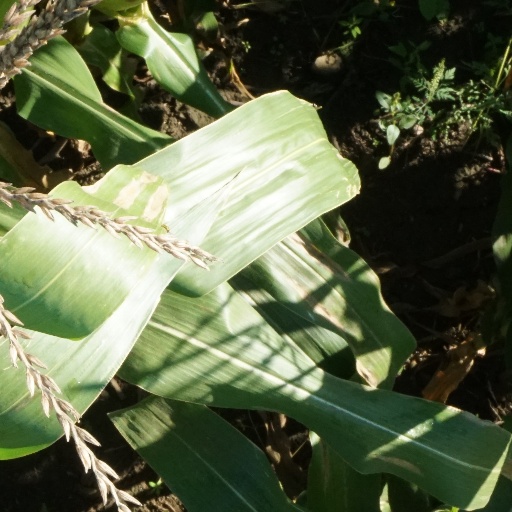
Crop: maize; corn